Emotionally focused therapy

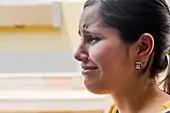
Sadness

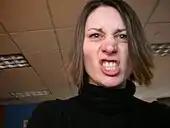
Anger

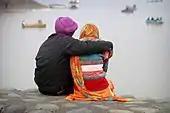
A couple

Emotion-focused theorists have posited that each person's emotions are organized into idiosyncratic "emotion schemes" that are highly variable both between people and within the same person over time, but for practical purposes emotional responses can be classified into four broad types: "primary adaptive", "primary maladaptive", "secondary reactive", and "instrumental".